West Point Band

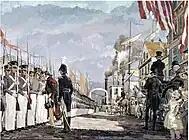
Painting of Lafayette's 1824 visit to New York by Ken Riley. West Point Band in its distinctive red and white uniform visible in the background.

An act of Congress (Military Peace Establishment Act) issued on March 16, 1802 directed that a corps of engineers be established and stationed at West Point which would constitute a Military Academy. This act formed the "Regiment of Artillerist" which included four military musicians, the first officially assigned musicians to the United States Military Academy. The band as a unit received its official authorization from the Department of War on June 16, 1817.